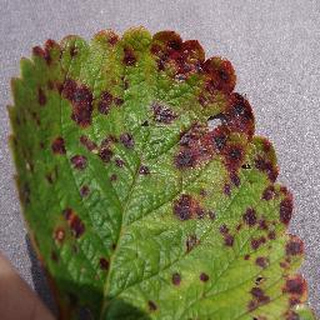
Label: strawberry_leaf_scorch